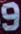
Number: 9